Wuilker Faríñez

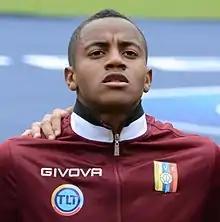
Faríñez with Venezuela in 2019

Wuilker Faríñez Aray (born 15 February 1998) is a Venezuelan professional footballer who plays as a goalkeeper for Colombian club Águilas Doradas and the Venezuela national team.